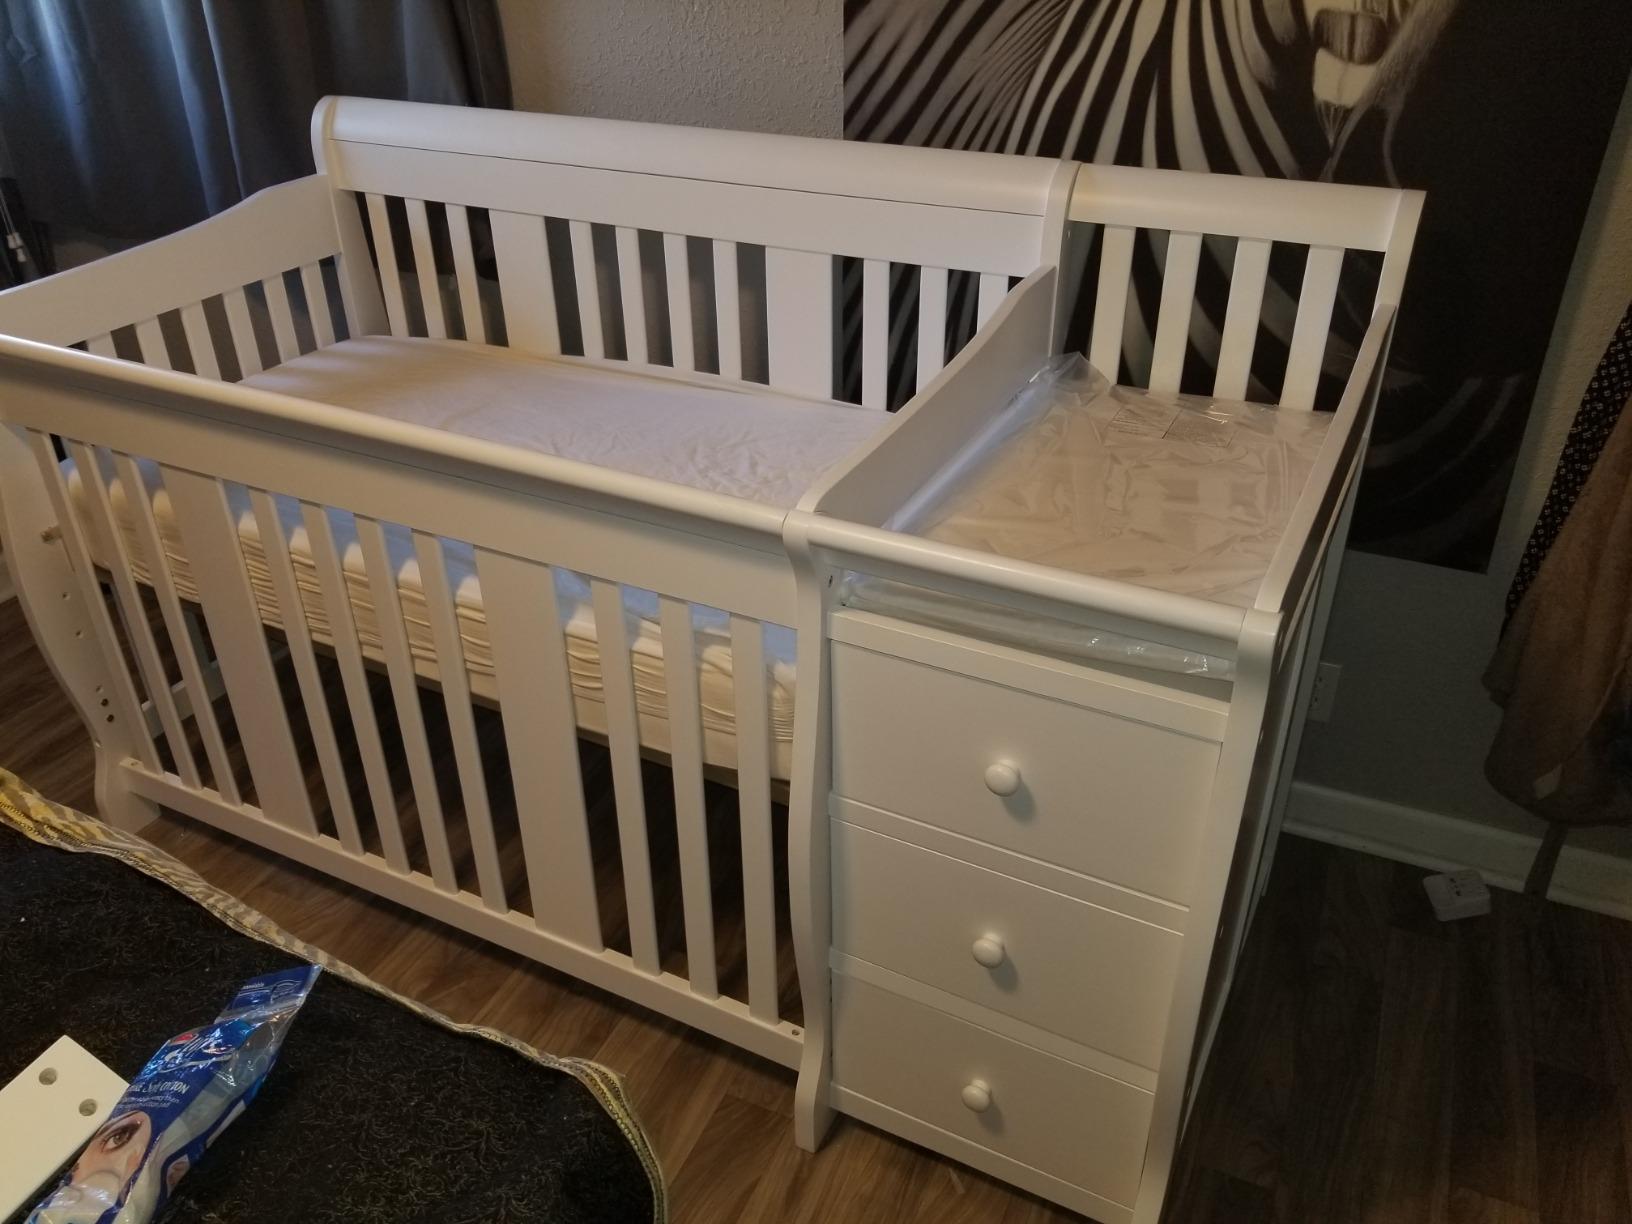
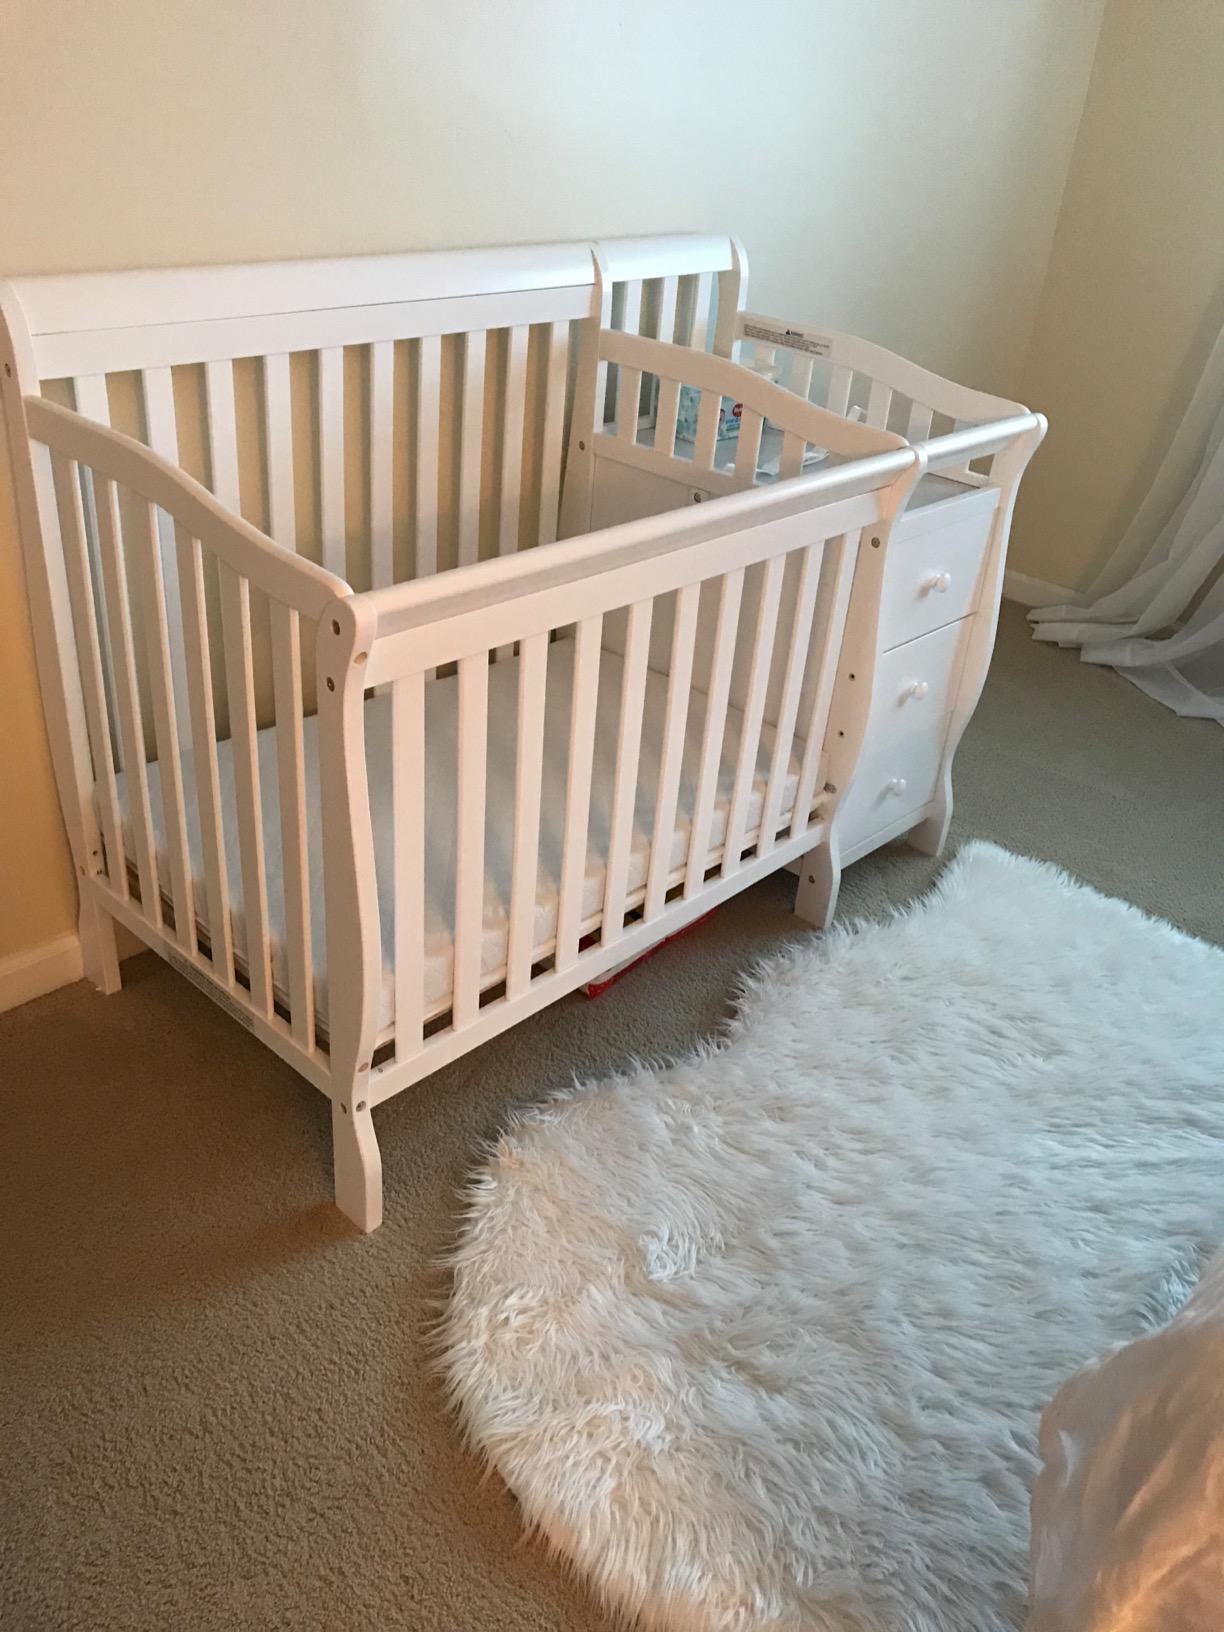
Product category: products_crib
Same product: yes